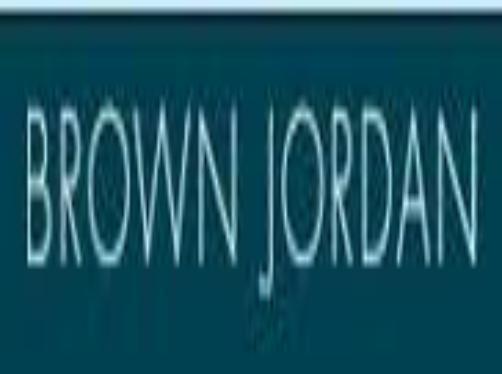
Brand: brown jordan
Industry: Necessities